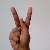
The image shows a hand gesture representing the letter 'K' in Indian Sign Language.